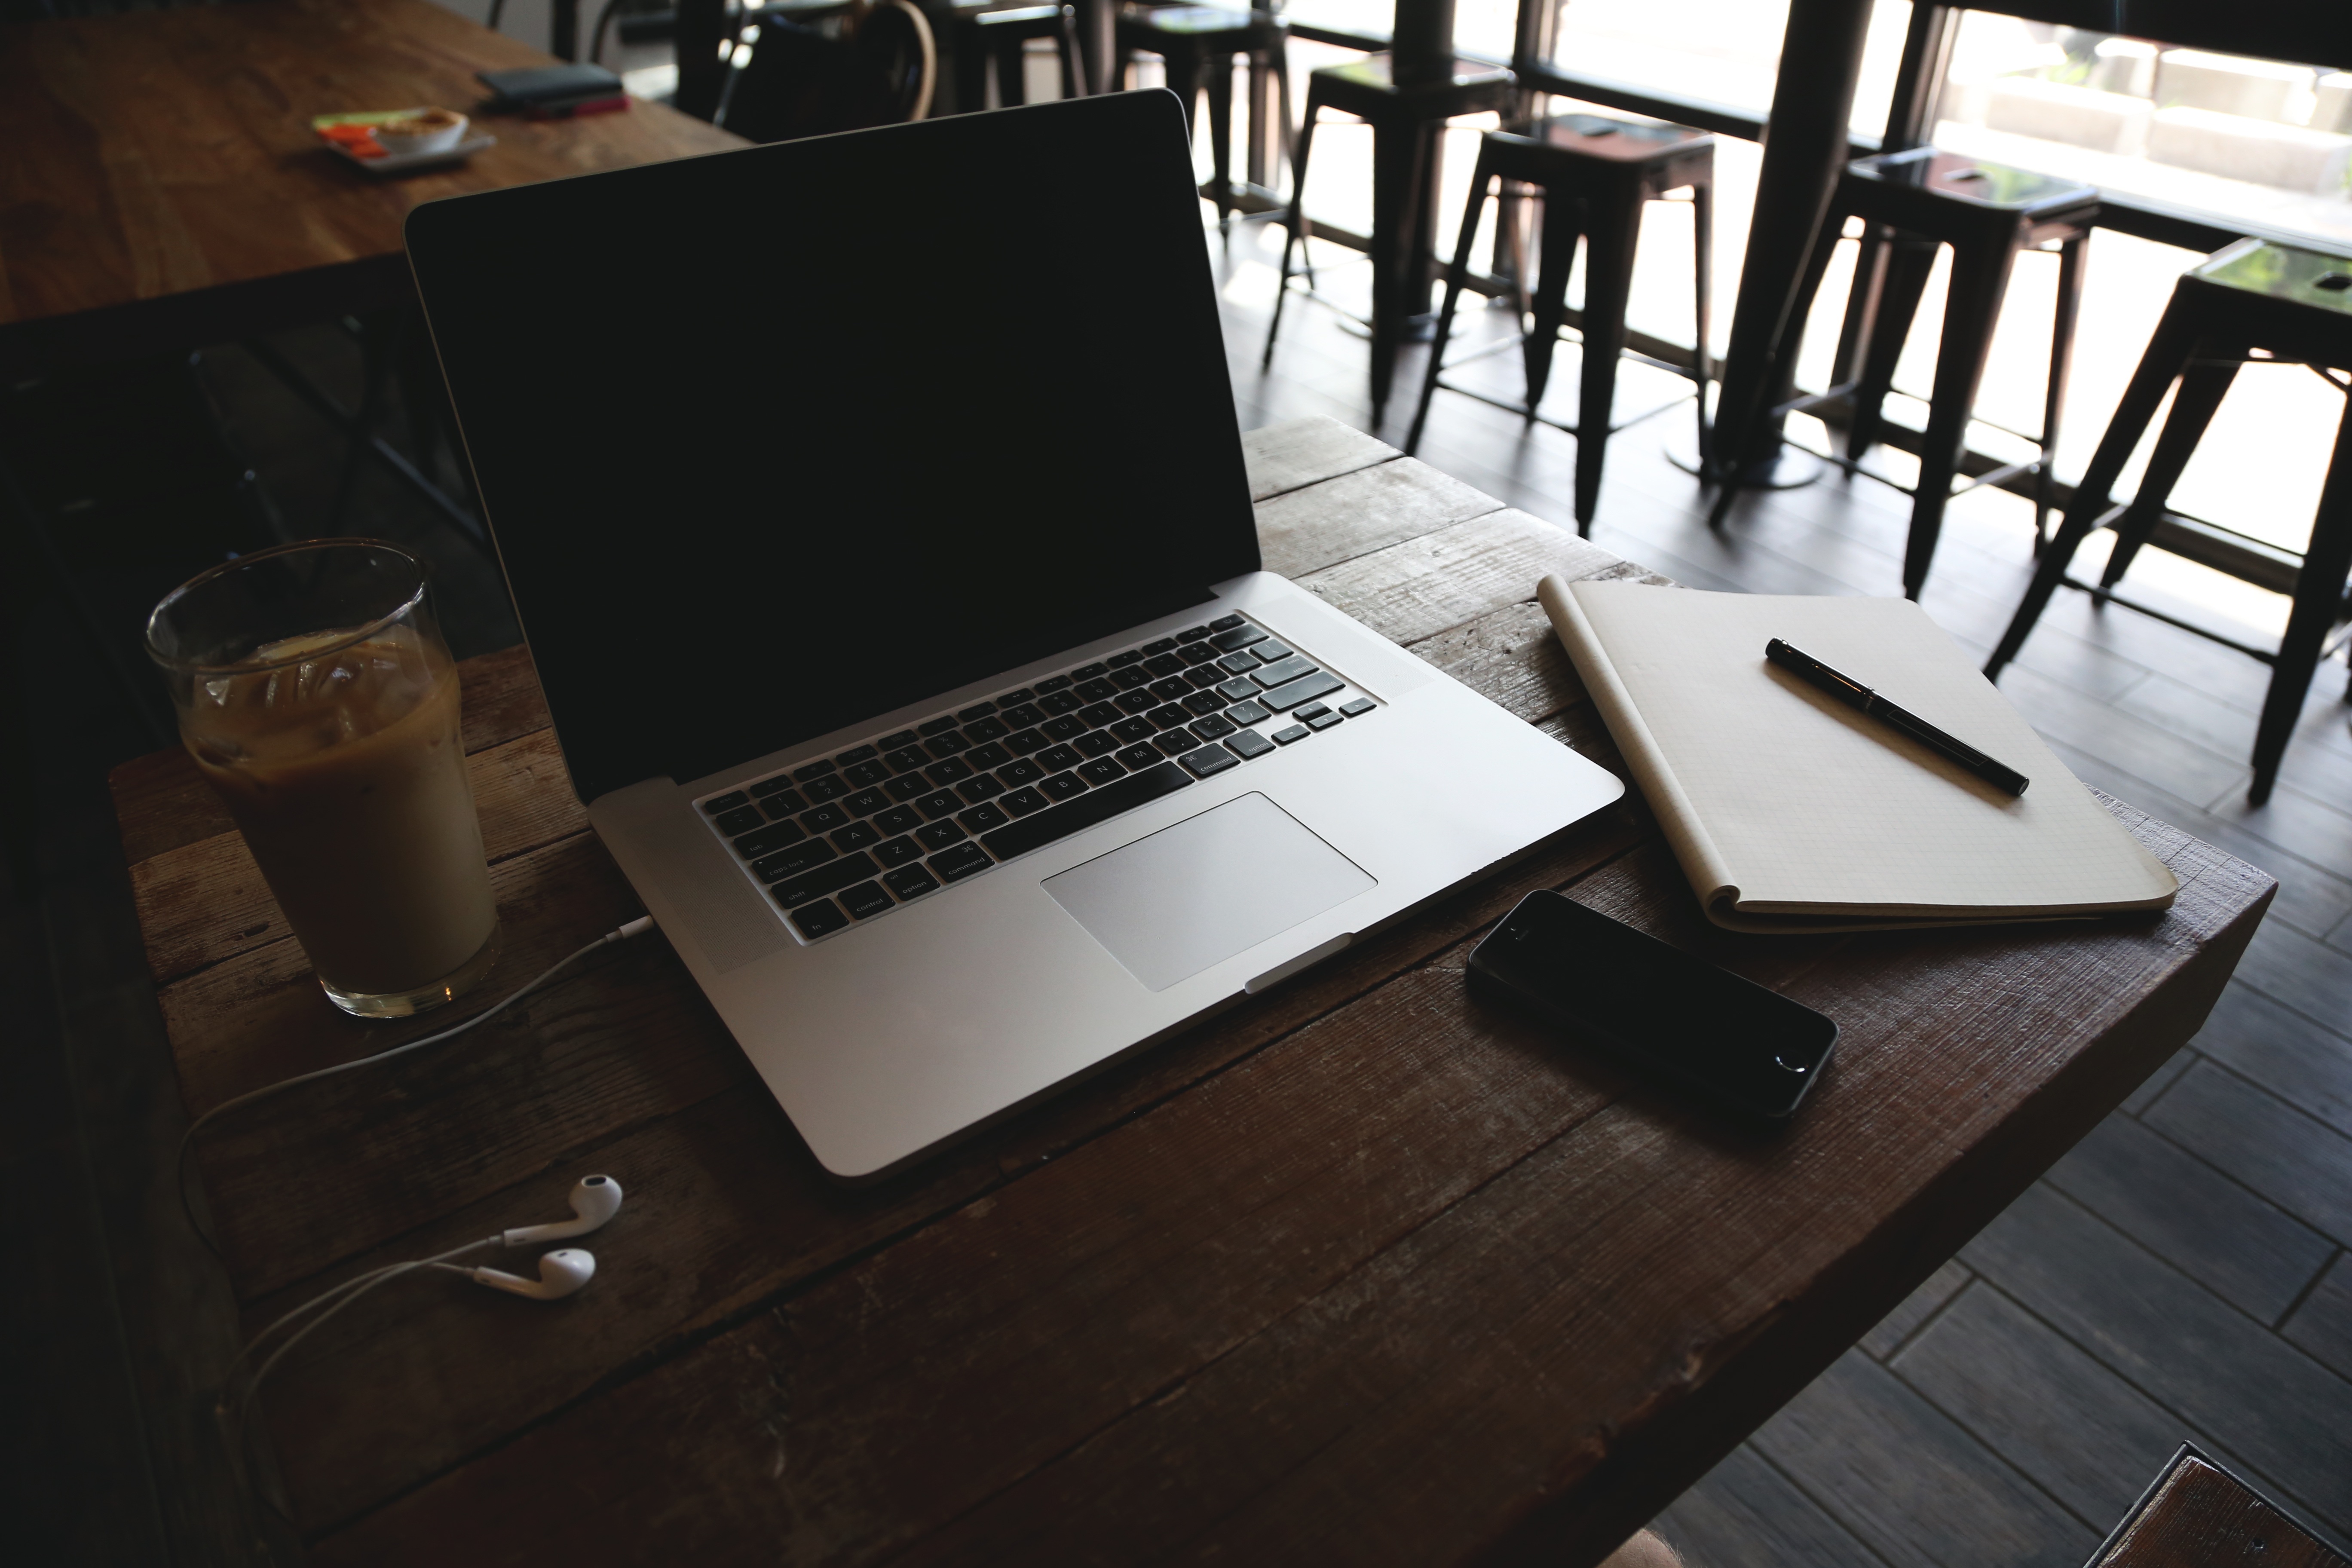
laptop, iphone, desk, computer, macbook, mobile, table, creative, cafe, technology, pen, notepad, office, business, furniture, room, modern, home office, interior design, startup, design, headphones, display, plan, company, laptops, notebooks, iced coffee, start up, silicon valley